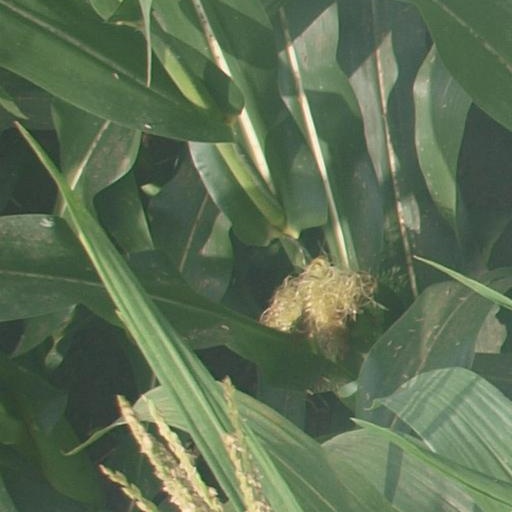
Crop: maize; corn